Werdohl station

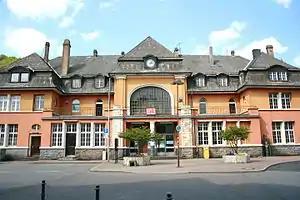

Werdohl station is the passenger station of the town of Werdohl in the German state of North Rhine-Westphalia. It lies on the Ruhr–Sieg railway, running from Hagen to Siegen and was opened in 1861 with the commissioning of the line. From 1887 to 1955 Werdohl was also the terminus of a narrow-gauge railway line to Lüdenscheid operated by the Altena District Railway ("Kreis Altenaer Eisenbahn").